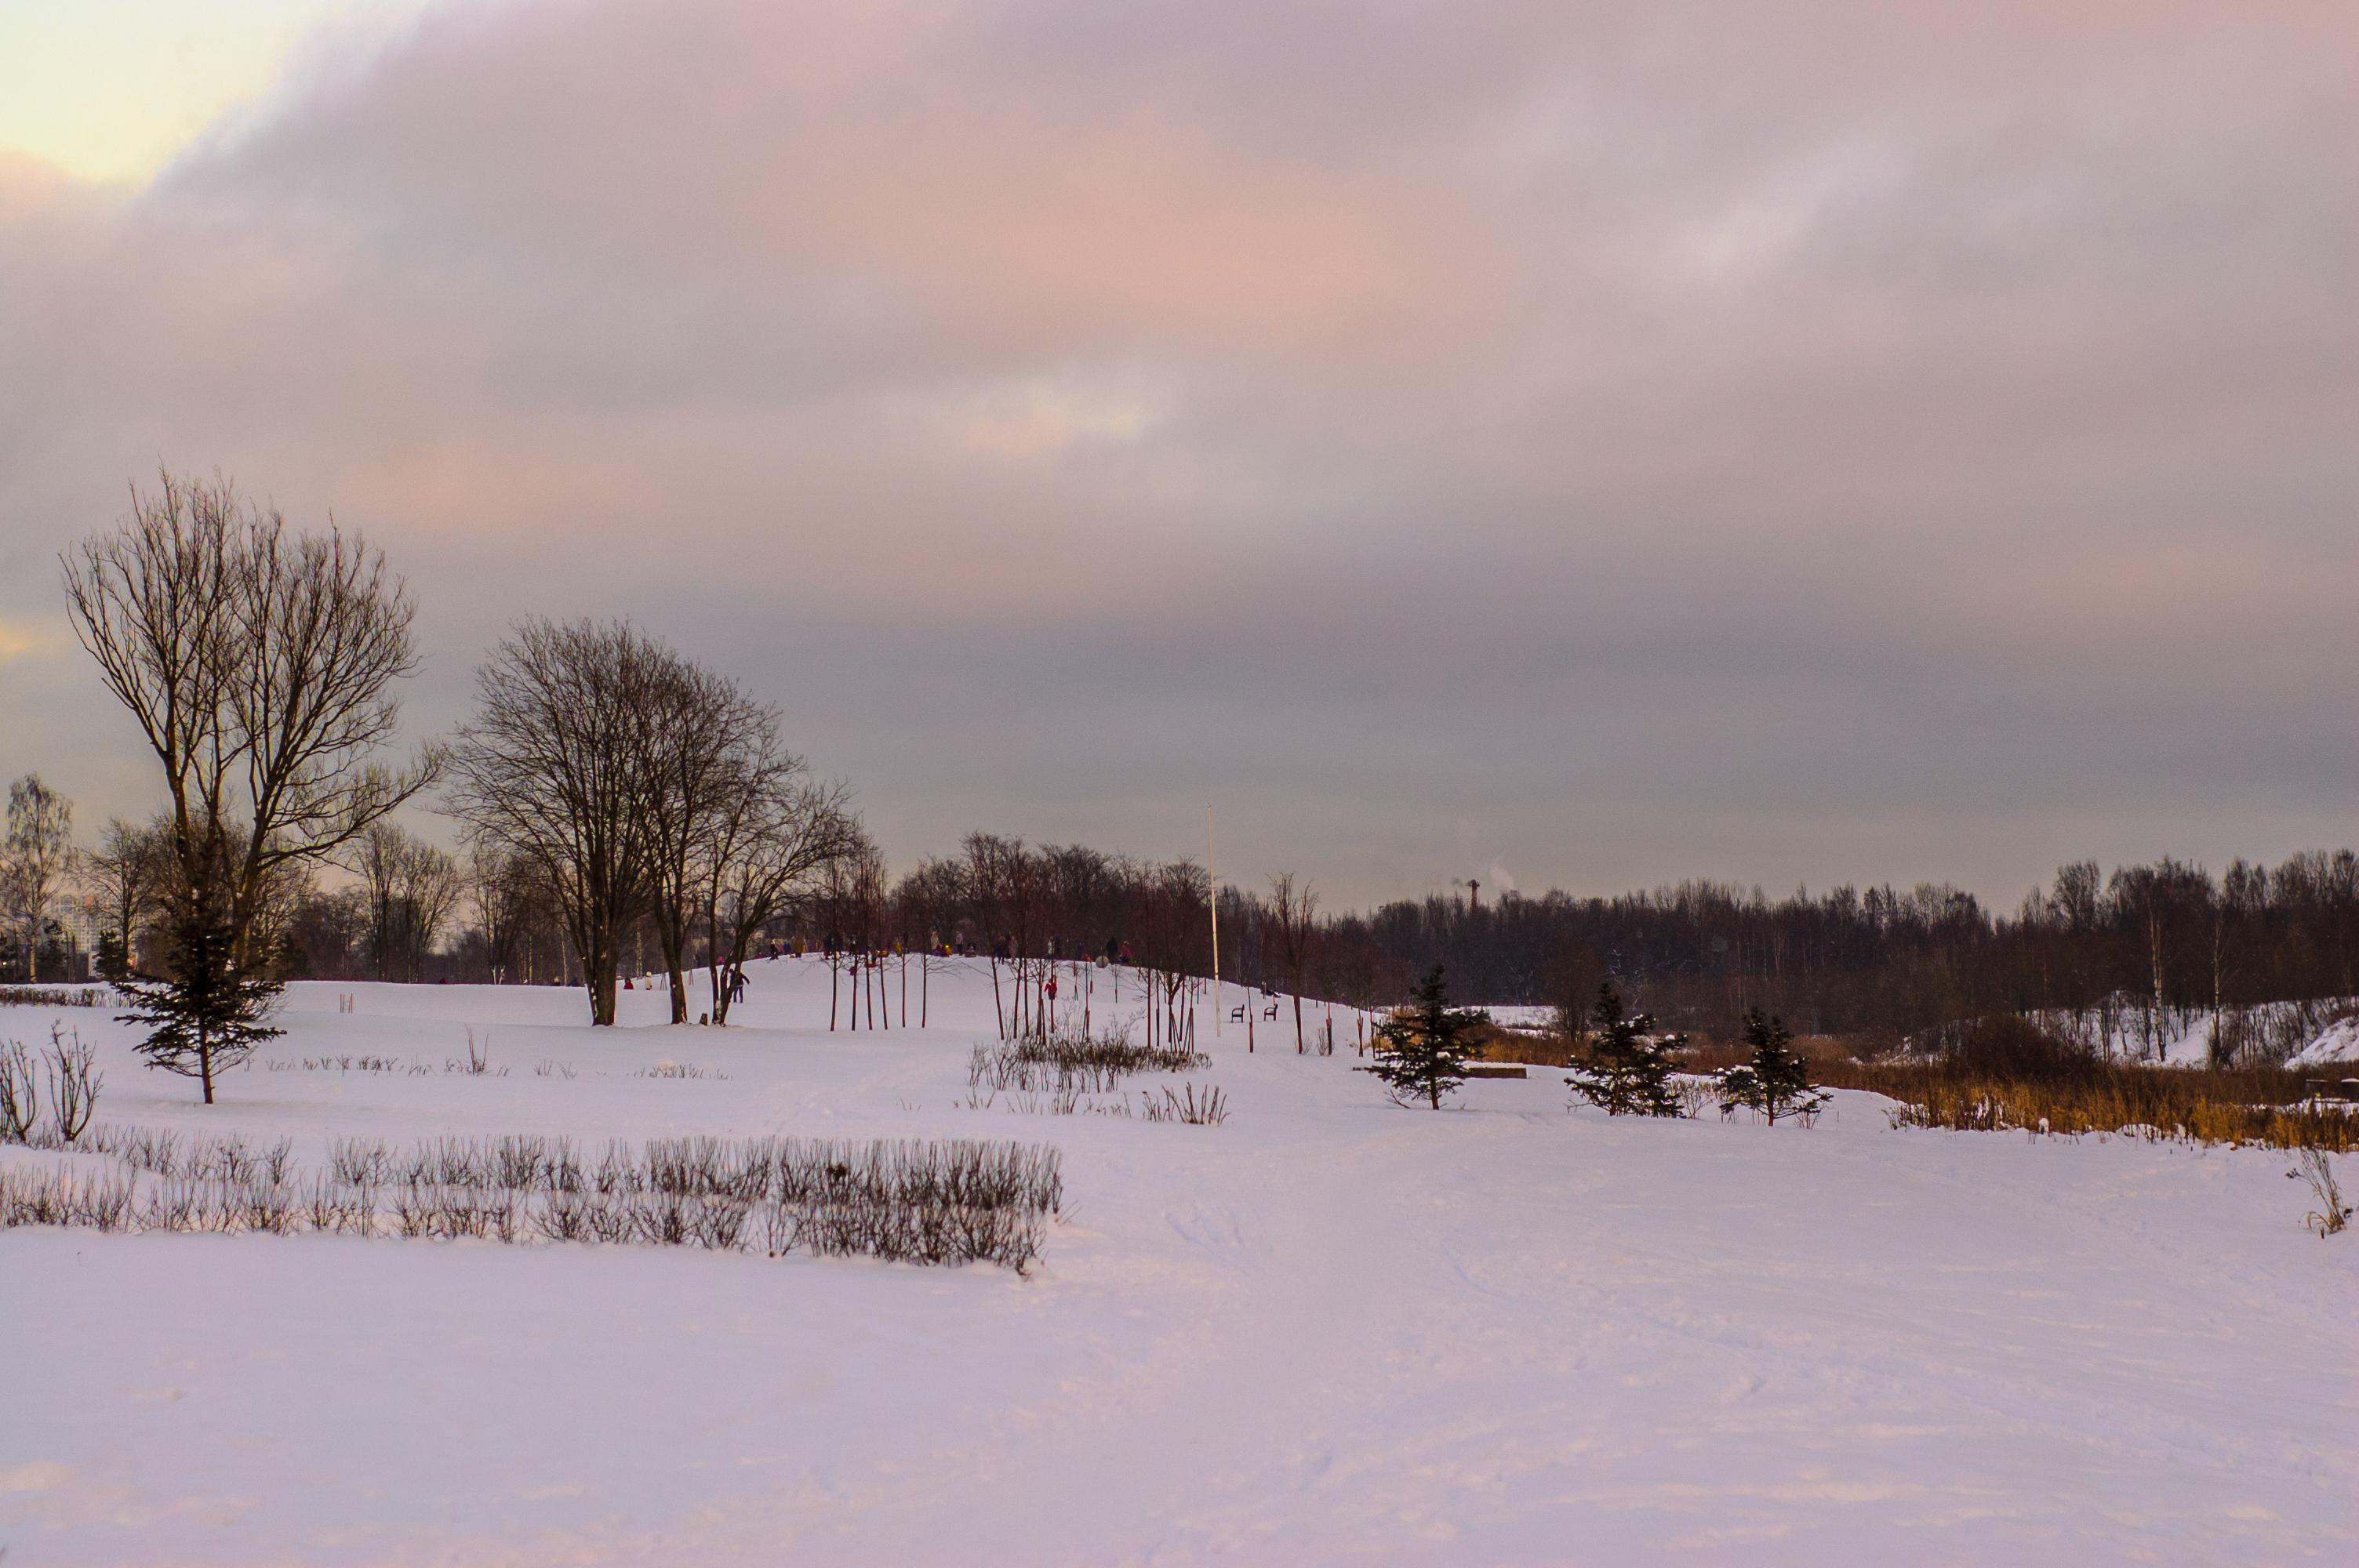
images, cloud, sky, plant, snow, natural landscape, tree, branch, twig, wood, atmospheric phenomenon, landscape, horizon, plain, rural area, freezing, grass, grassland, cumulus, winter, frost, evening, wilderness, meteorological phenomenon, event, field, hill, sunset, prairie, wildlife, pasture, dusk, forest, reflection, tundra, sunrise, precipitation, house, reservoir, ice